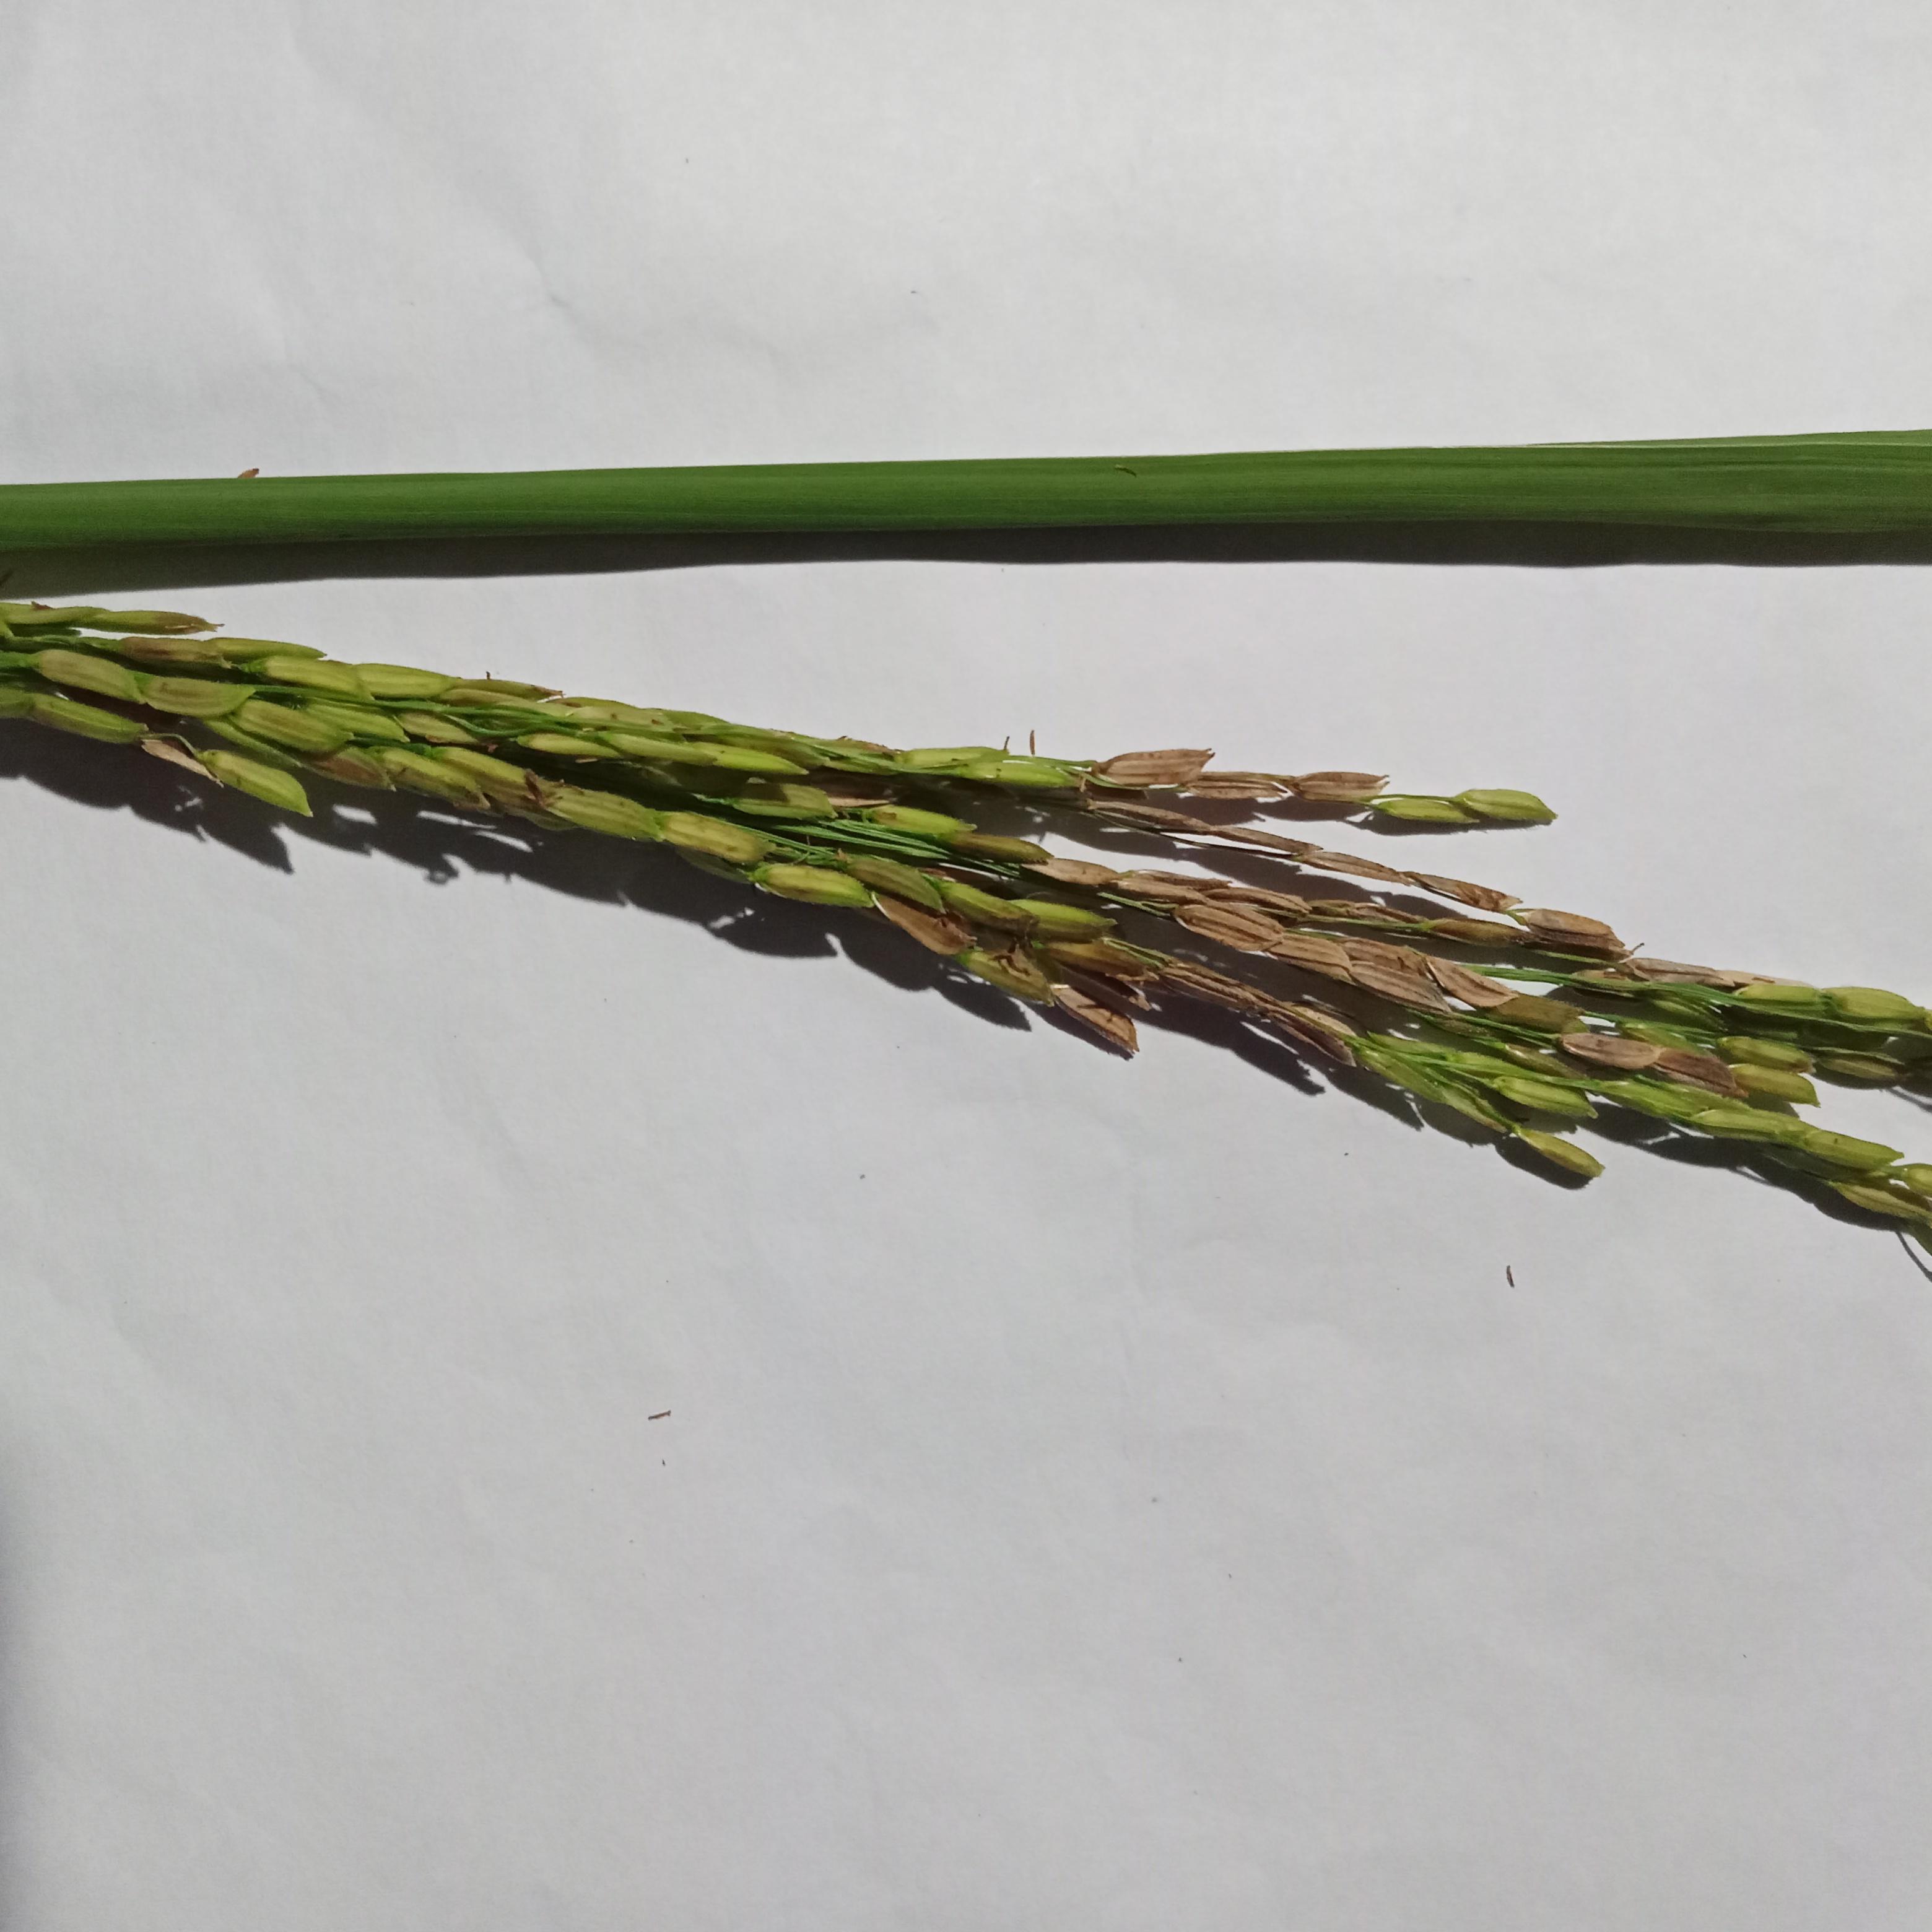
Label: Rice___Neck_Blast